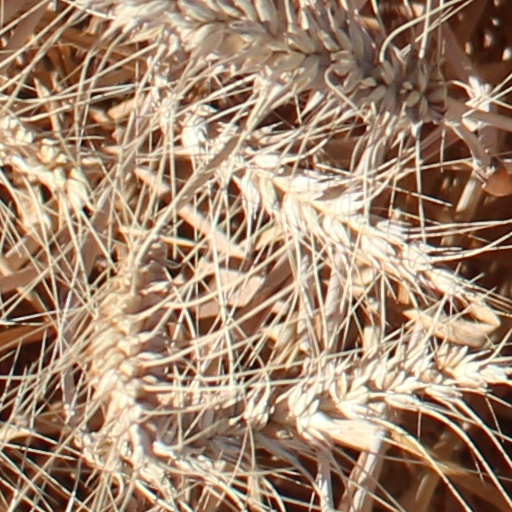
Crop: wheat